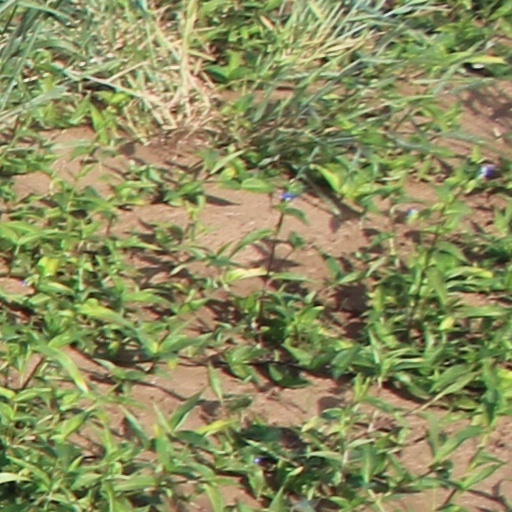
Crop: wheat